The Tommyknockers (miniseries)

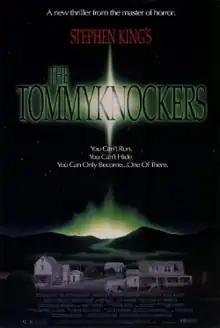
Promotional poster

The Tommyknockers is a 1993 television science fiction-horror miniseries based on the 1987 novel of the same name by Stephen King. Broadcast on ABC, it was directed by John Power, adapted by Lawrence D. Cohen and stars Marg Helgenberger and Jimmy Smits.